Apple's EU tax dispute

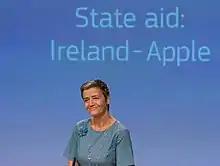
In 2016, the Commissioner for Competition Margrethe Vestager announced a recovery order of €13 billion.

The recovery order for €13 billion was an estimate subject to final ASI accounts. It covers the period 2004 to 2014 inclusive, as the commission is permitted to order a full recovery within a 10-year period from the start of an investigation. The January 2018 updated estimate of the recovery order had risen to €13.85 billion. The Commission recovery order is simply the estimated profits of, mainly, ASI applied, at the prevailing Irish corporate tax rate of 12.5% (see Table 1 above; and full EU Commission report). In addition, Apple will also owe interest penalties at the Irish Revenue penalty rate (was 8% in 2016), which would total circa €6 billion, giving a total recovery order of circa €20 billion.